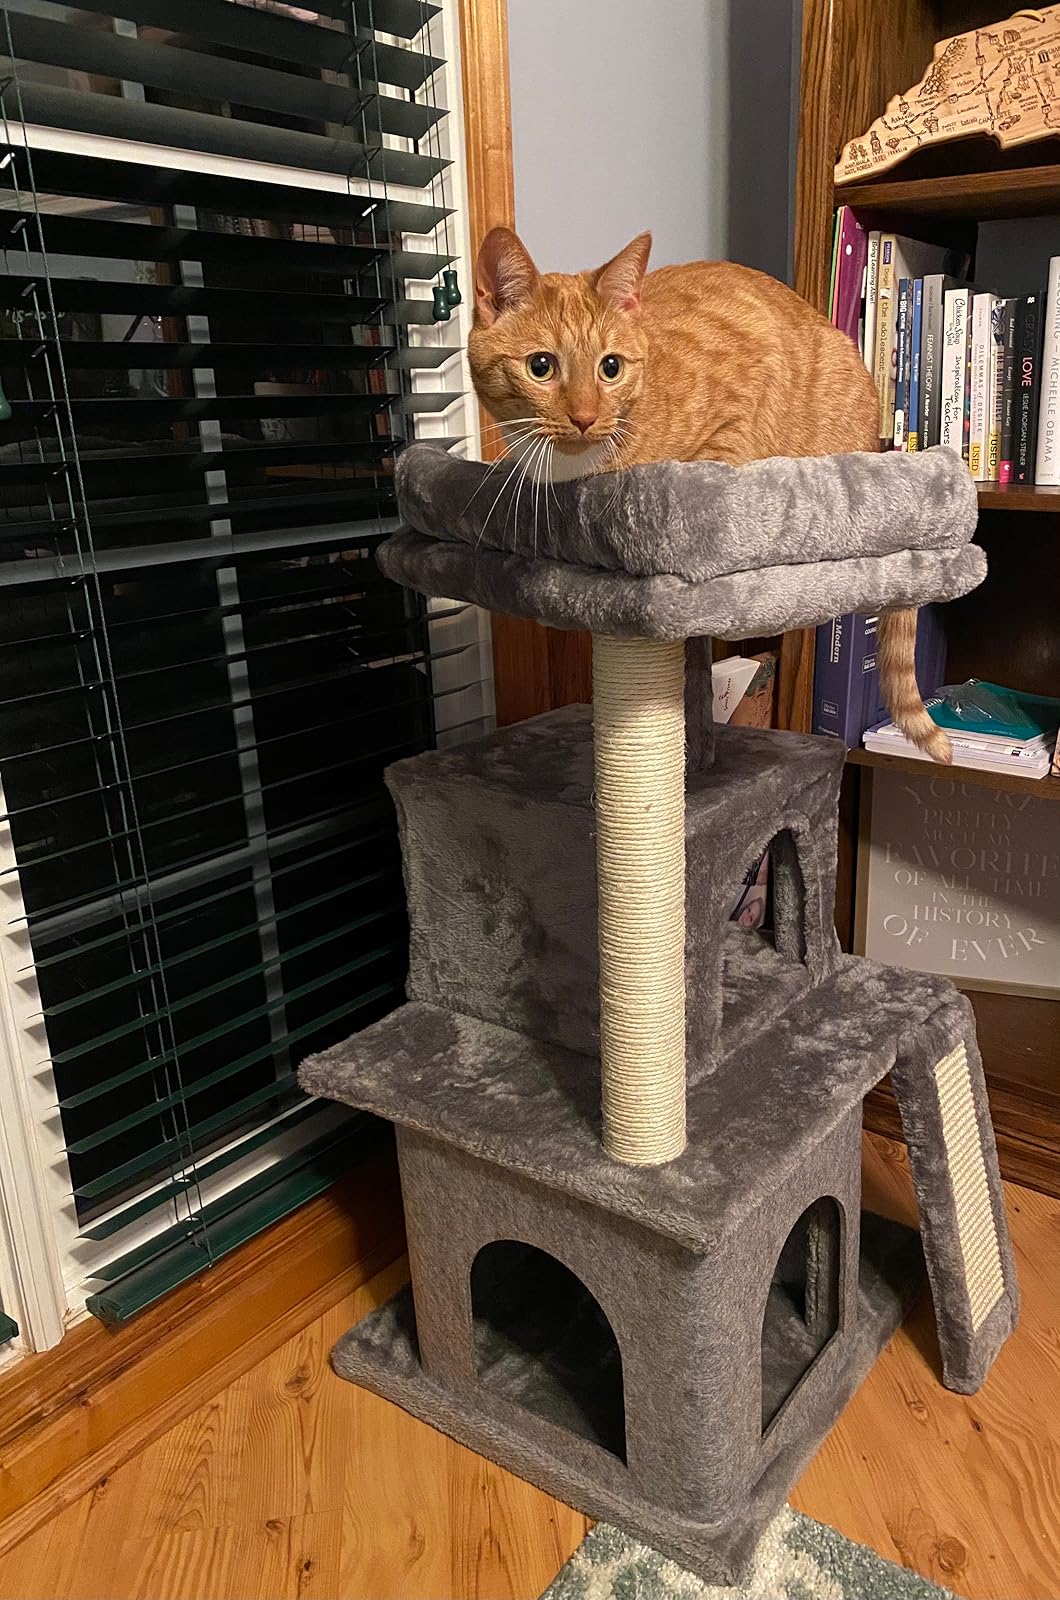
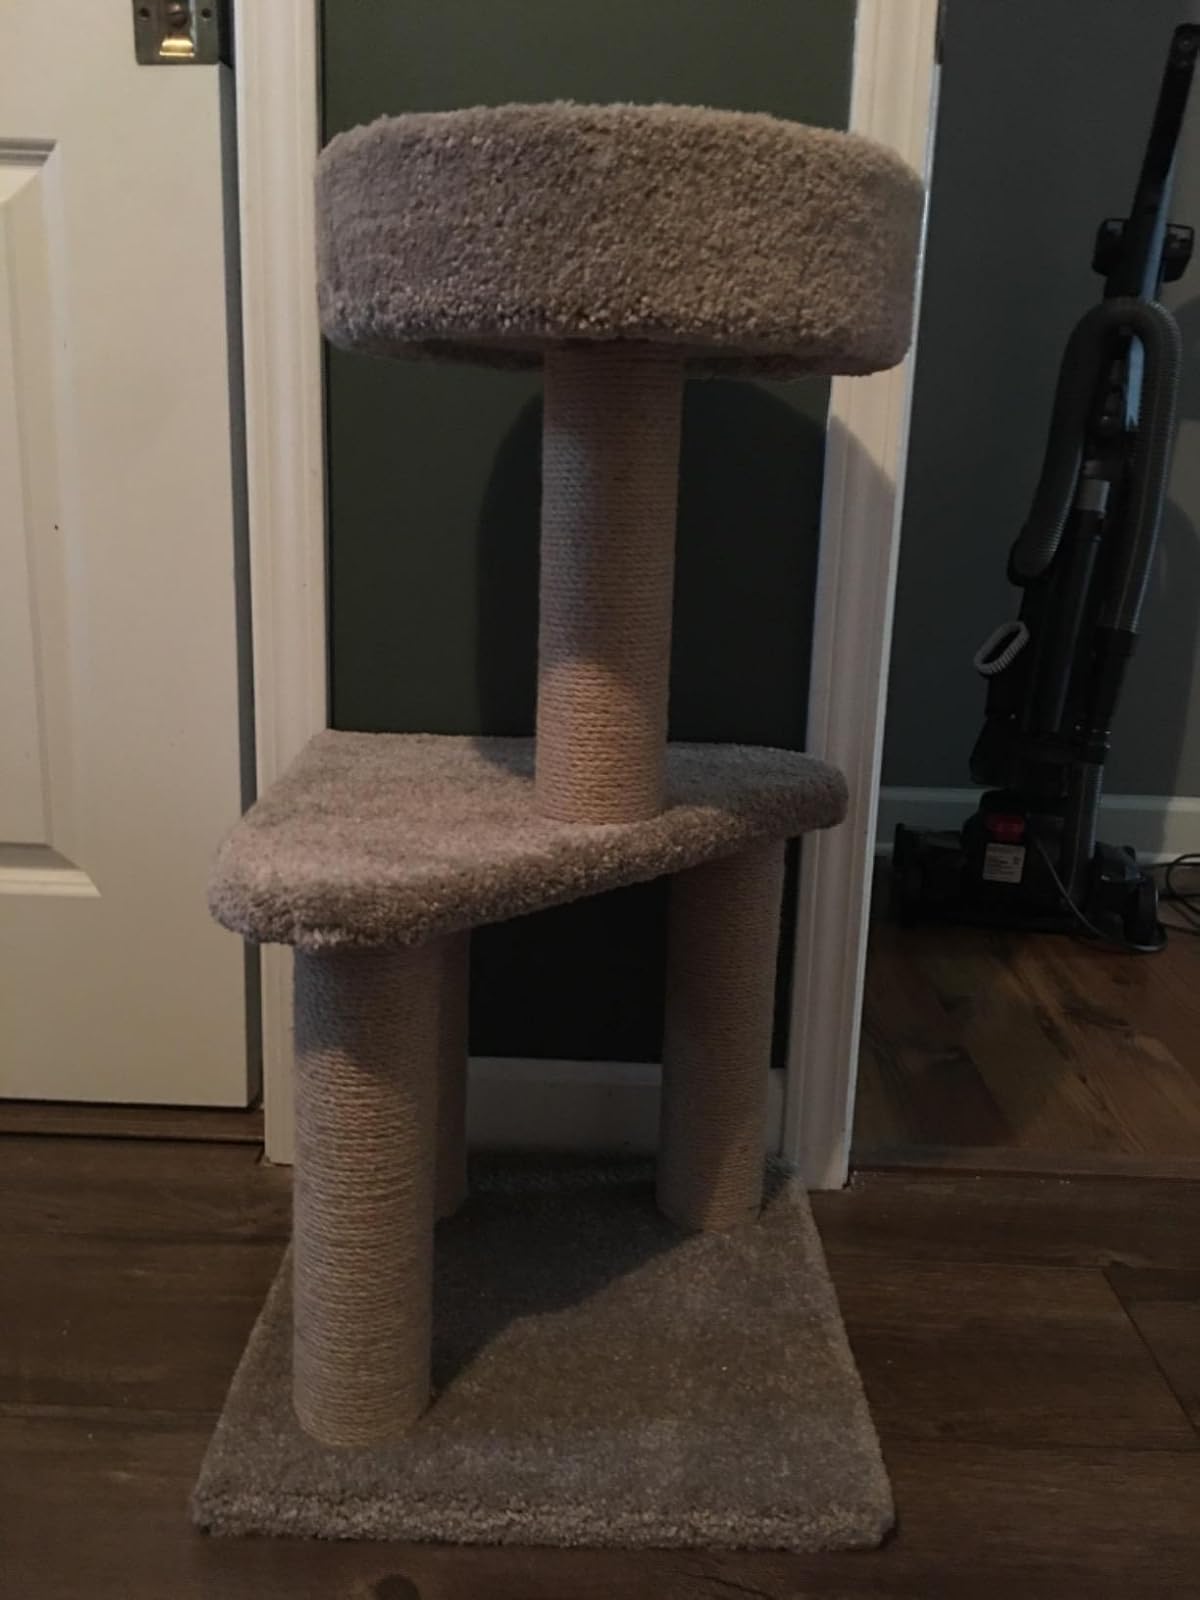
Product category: items_cat tree
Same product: no